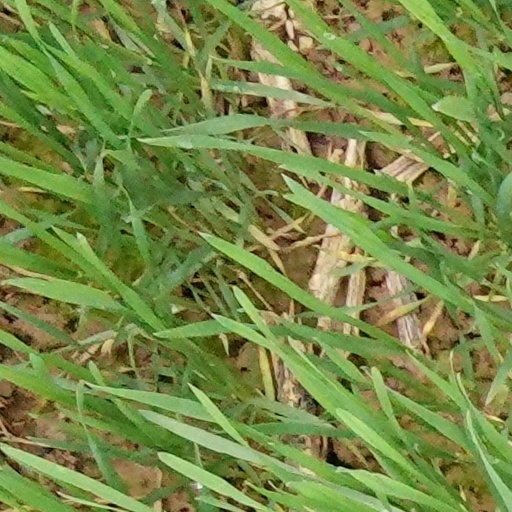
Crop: wheat